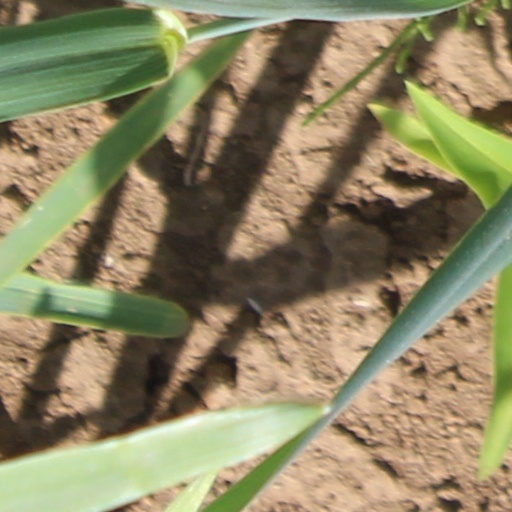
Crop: wheat